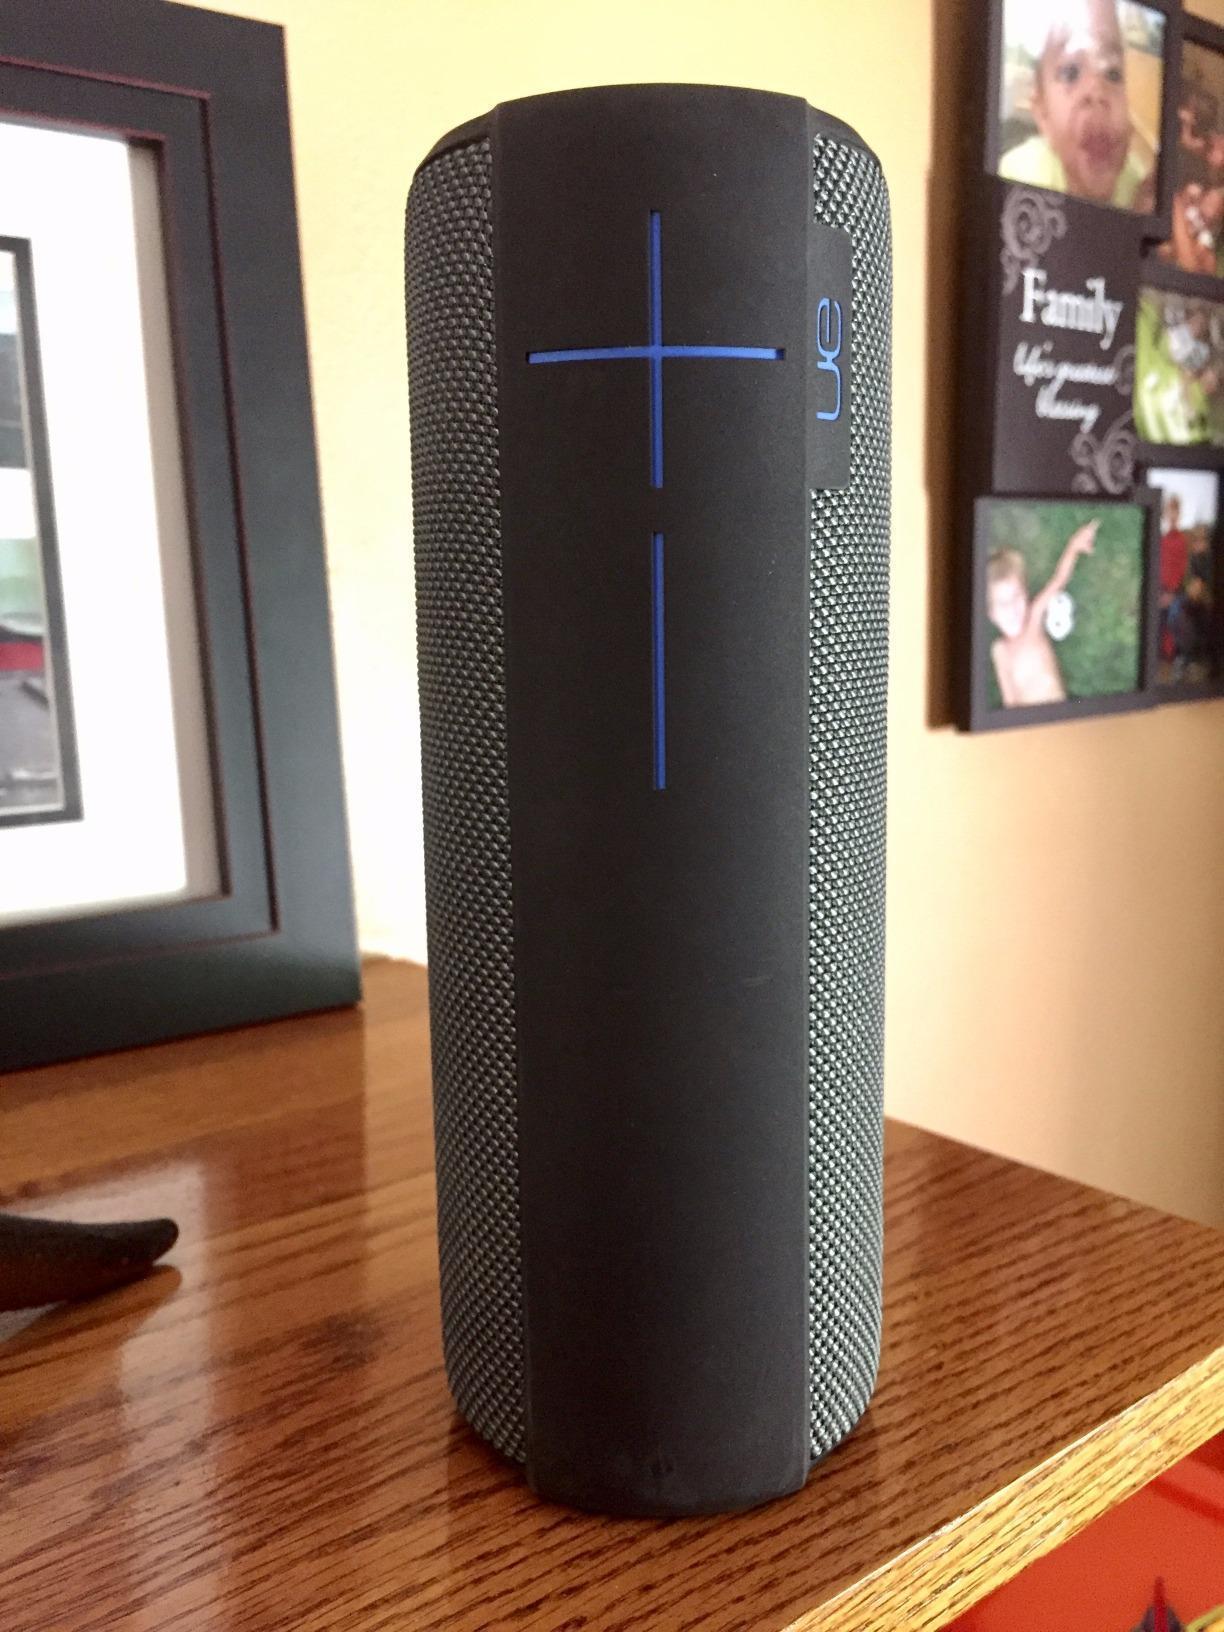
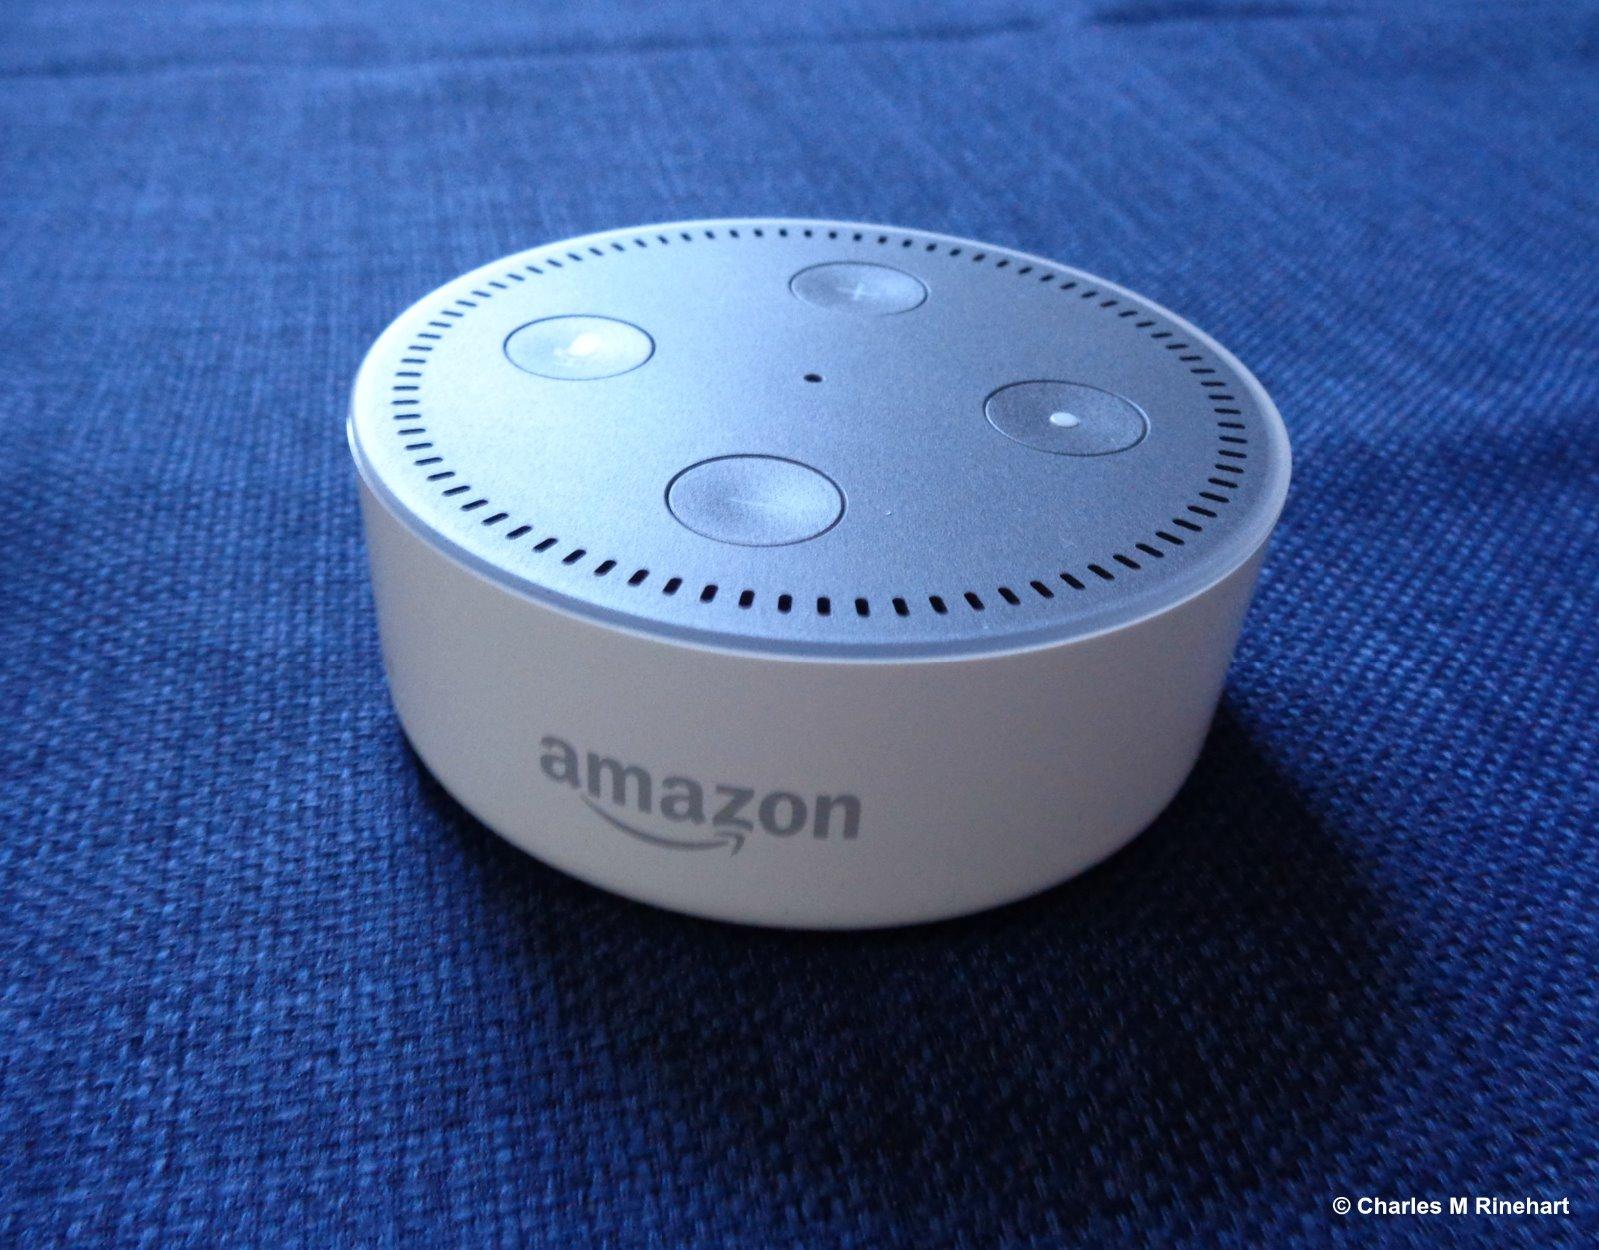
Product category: speaker
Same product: no